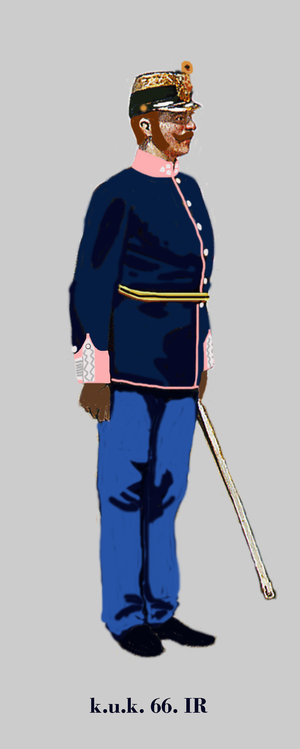
Capitaine d'infanterie Autriche-Hongroise (k.u.k.). 66e régiment d'infanterie hongroise en parade 1914 Egalisierung: blassrot - Knöpfe: silber Unit identification color: light red - buttons: silber Coleur d'identification du régiment: rouge pâle - boutons: d'argent